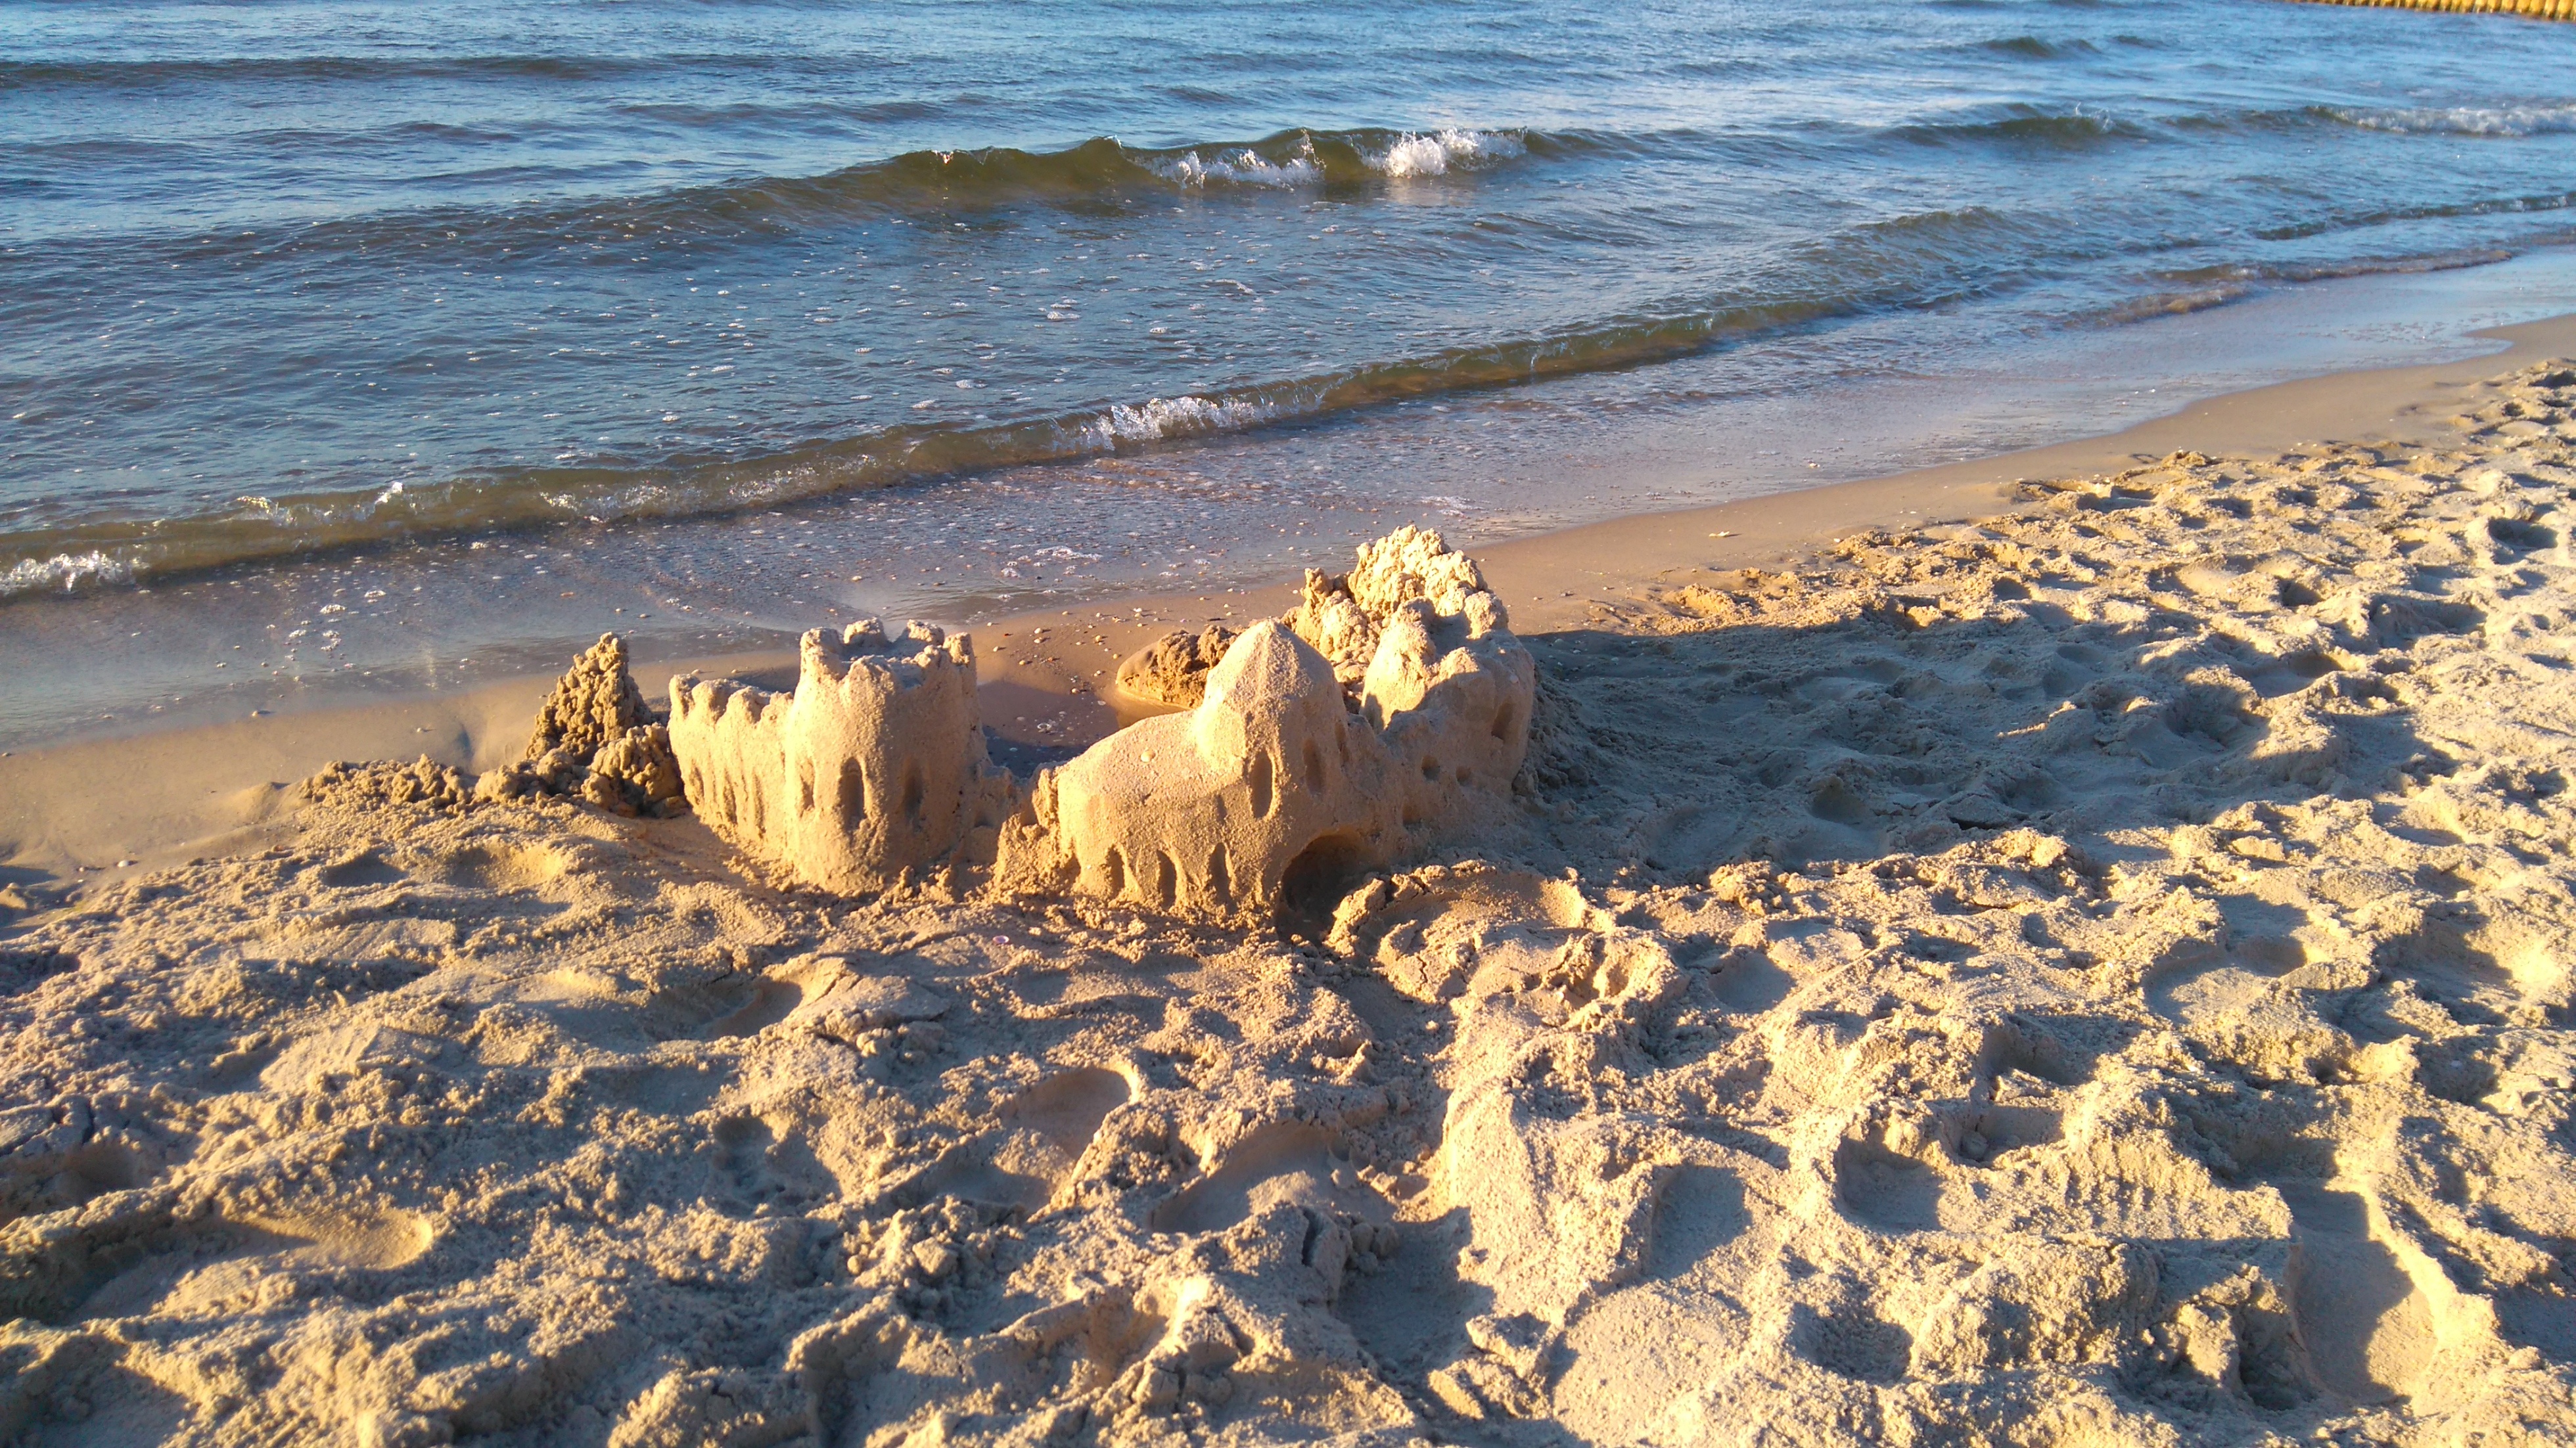
beach, sea, coast, sand, rock, ocean, play, sunlight, shore, wave, material, body of water, digging, cape, sandburg, baltic sea, beach sand, wind wave